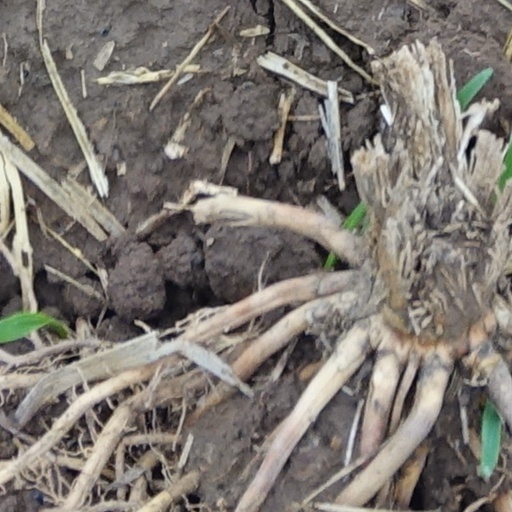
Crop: wheat